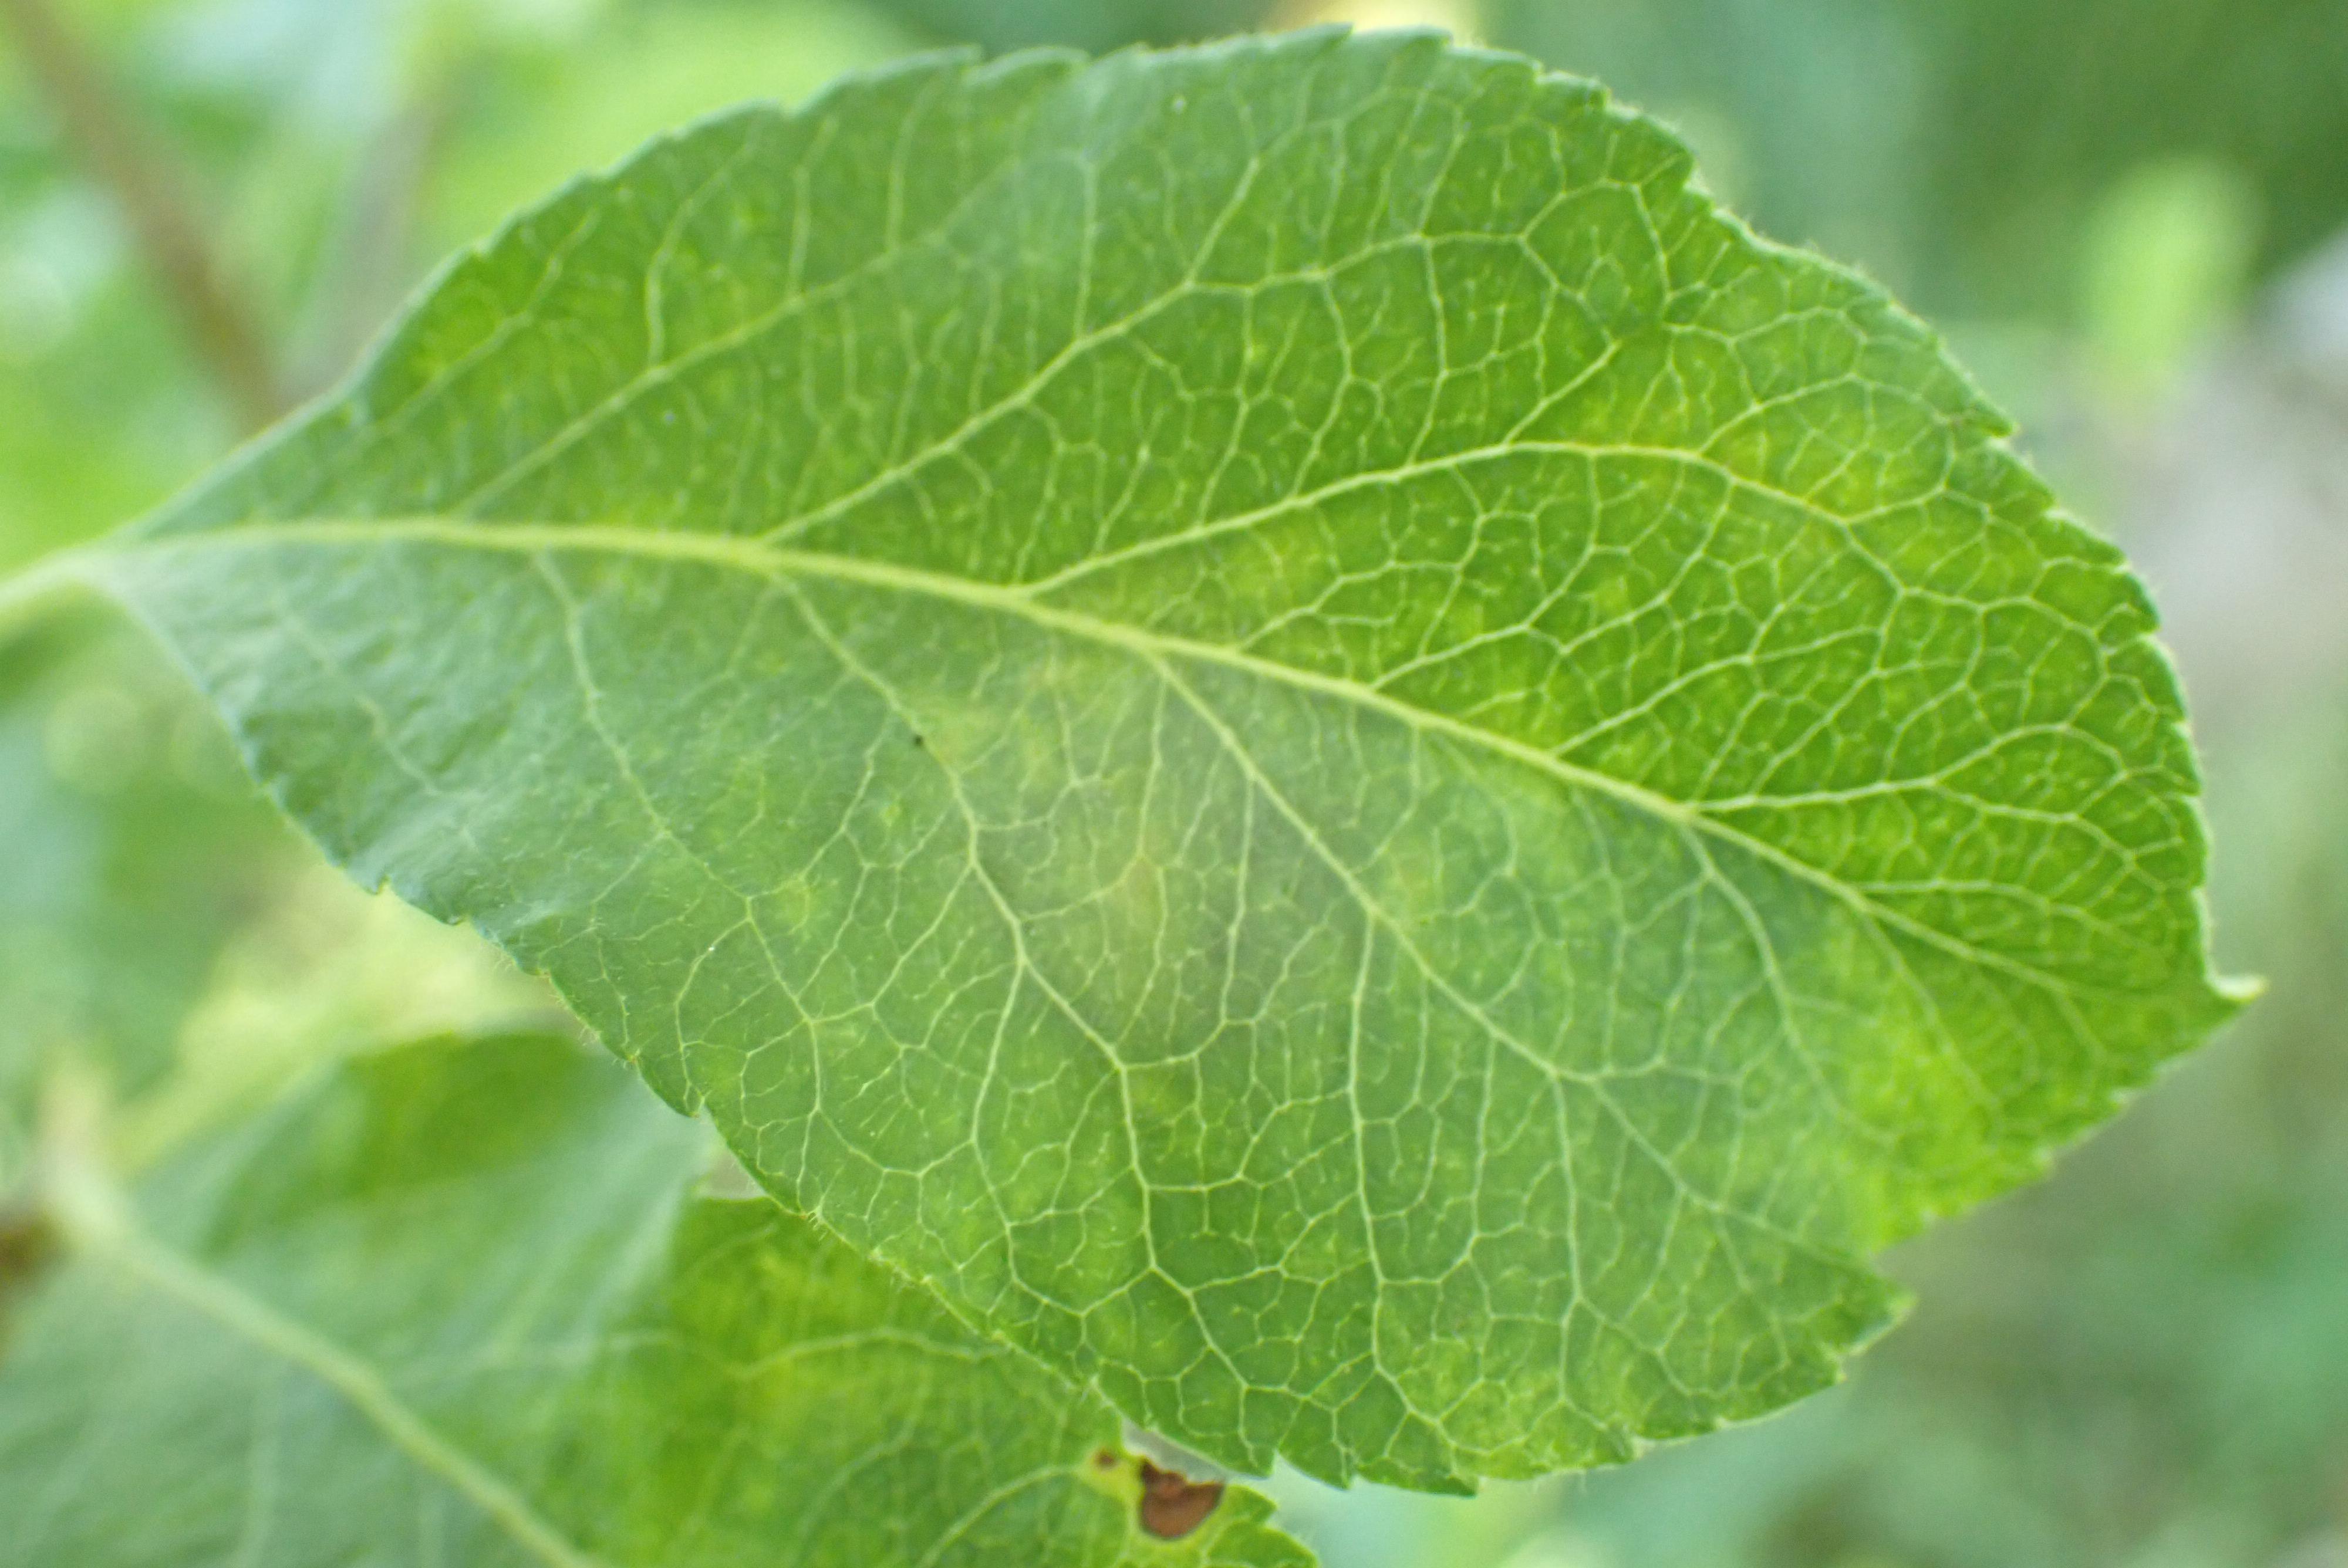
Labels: scab